Mero site

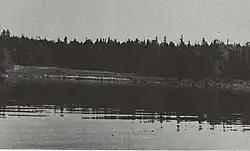
View of the Mero site

The Mero site is a stratified, multicomponent prehistoric site located on the south side of Marshall's Point on the Door Peninsula in Door County, Wisconsin. It was excavated in 1960 by Ronald and Carol Mason under the auspices of the Neville Public Museum in Green Bay, Wisconsin, with financial backing from the landowner, Peter Mero.